Liu'ao, Fujian

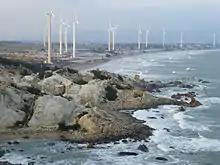
Wind power turbine towers in Liu'ao, near the "Abstract Art Gallery"

The Liu'ao Peninsula is located in the southern part of China's Fujian Province's coast. Administratively, it is incorporated as Liu'ao Town within Fujian's Zhangpu County.